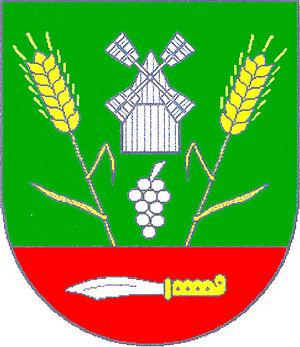
Chvalkovice est une commune du district de Vyškov, dans la région de Moravie-du-Sud, en République tchèque. Sa population s'élevait à 245 habitants en 2019.